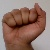
The image shows a hand gesture representing the letter 'A' in Indian Sign Language.